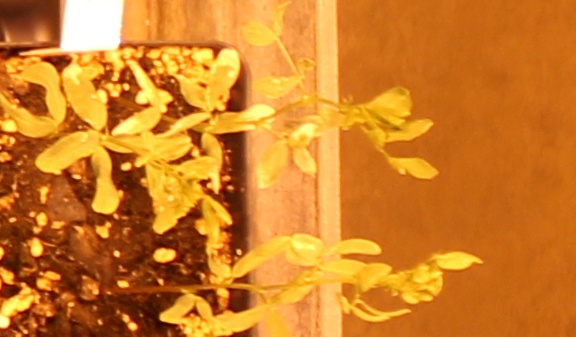
Label: Lentil